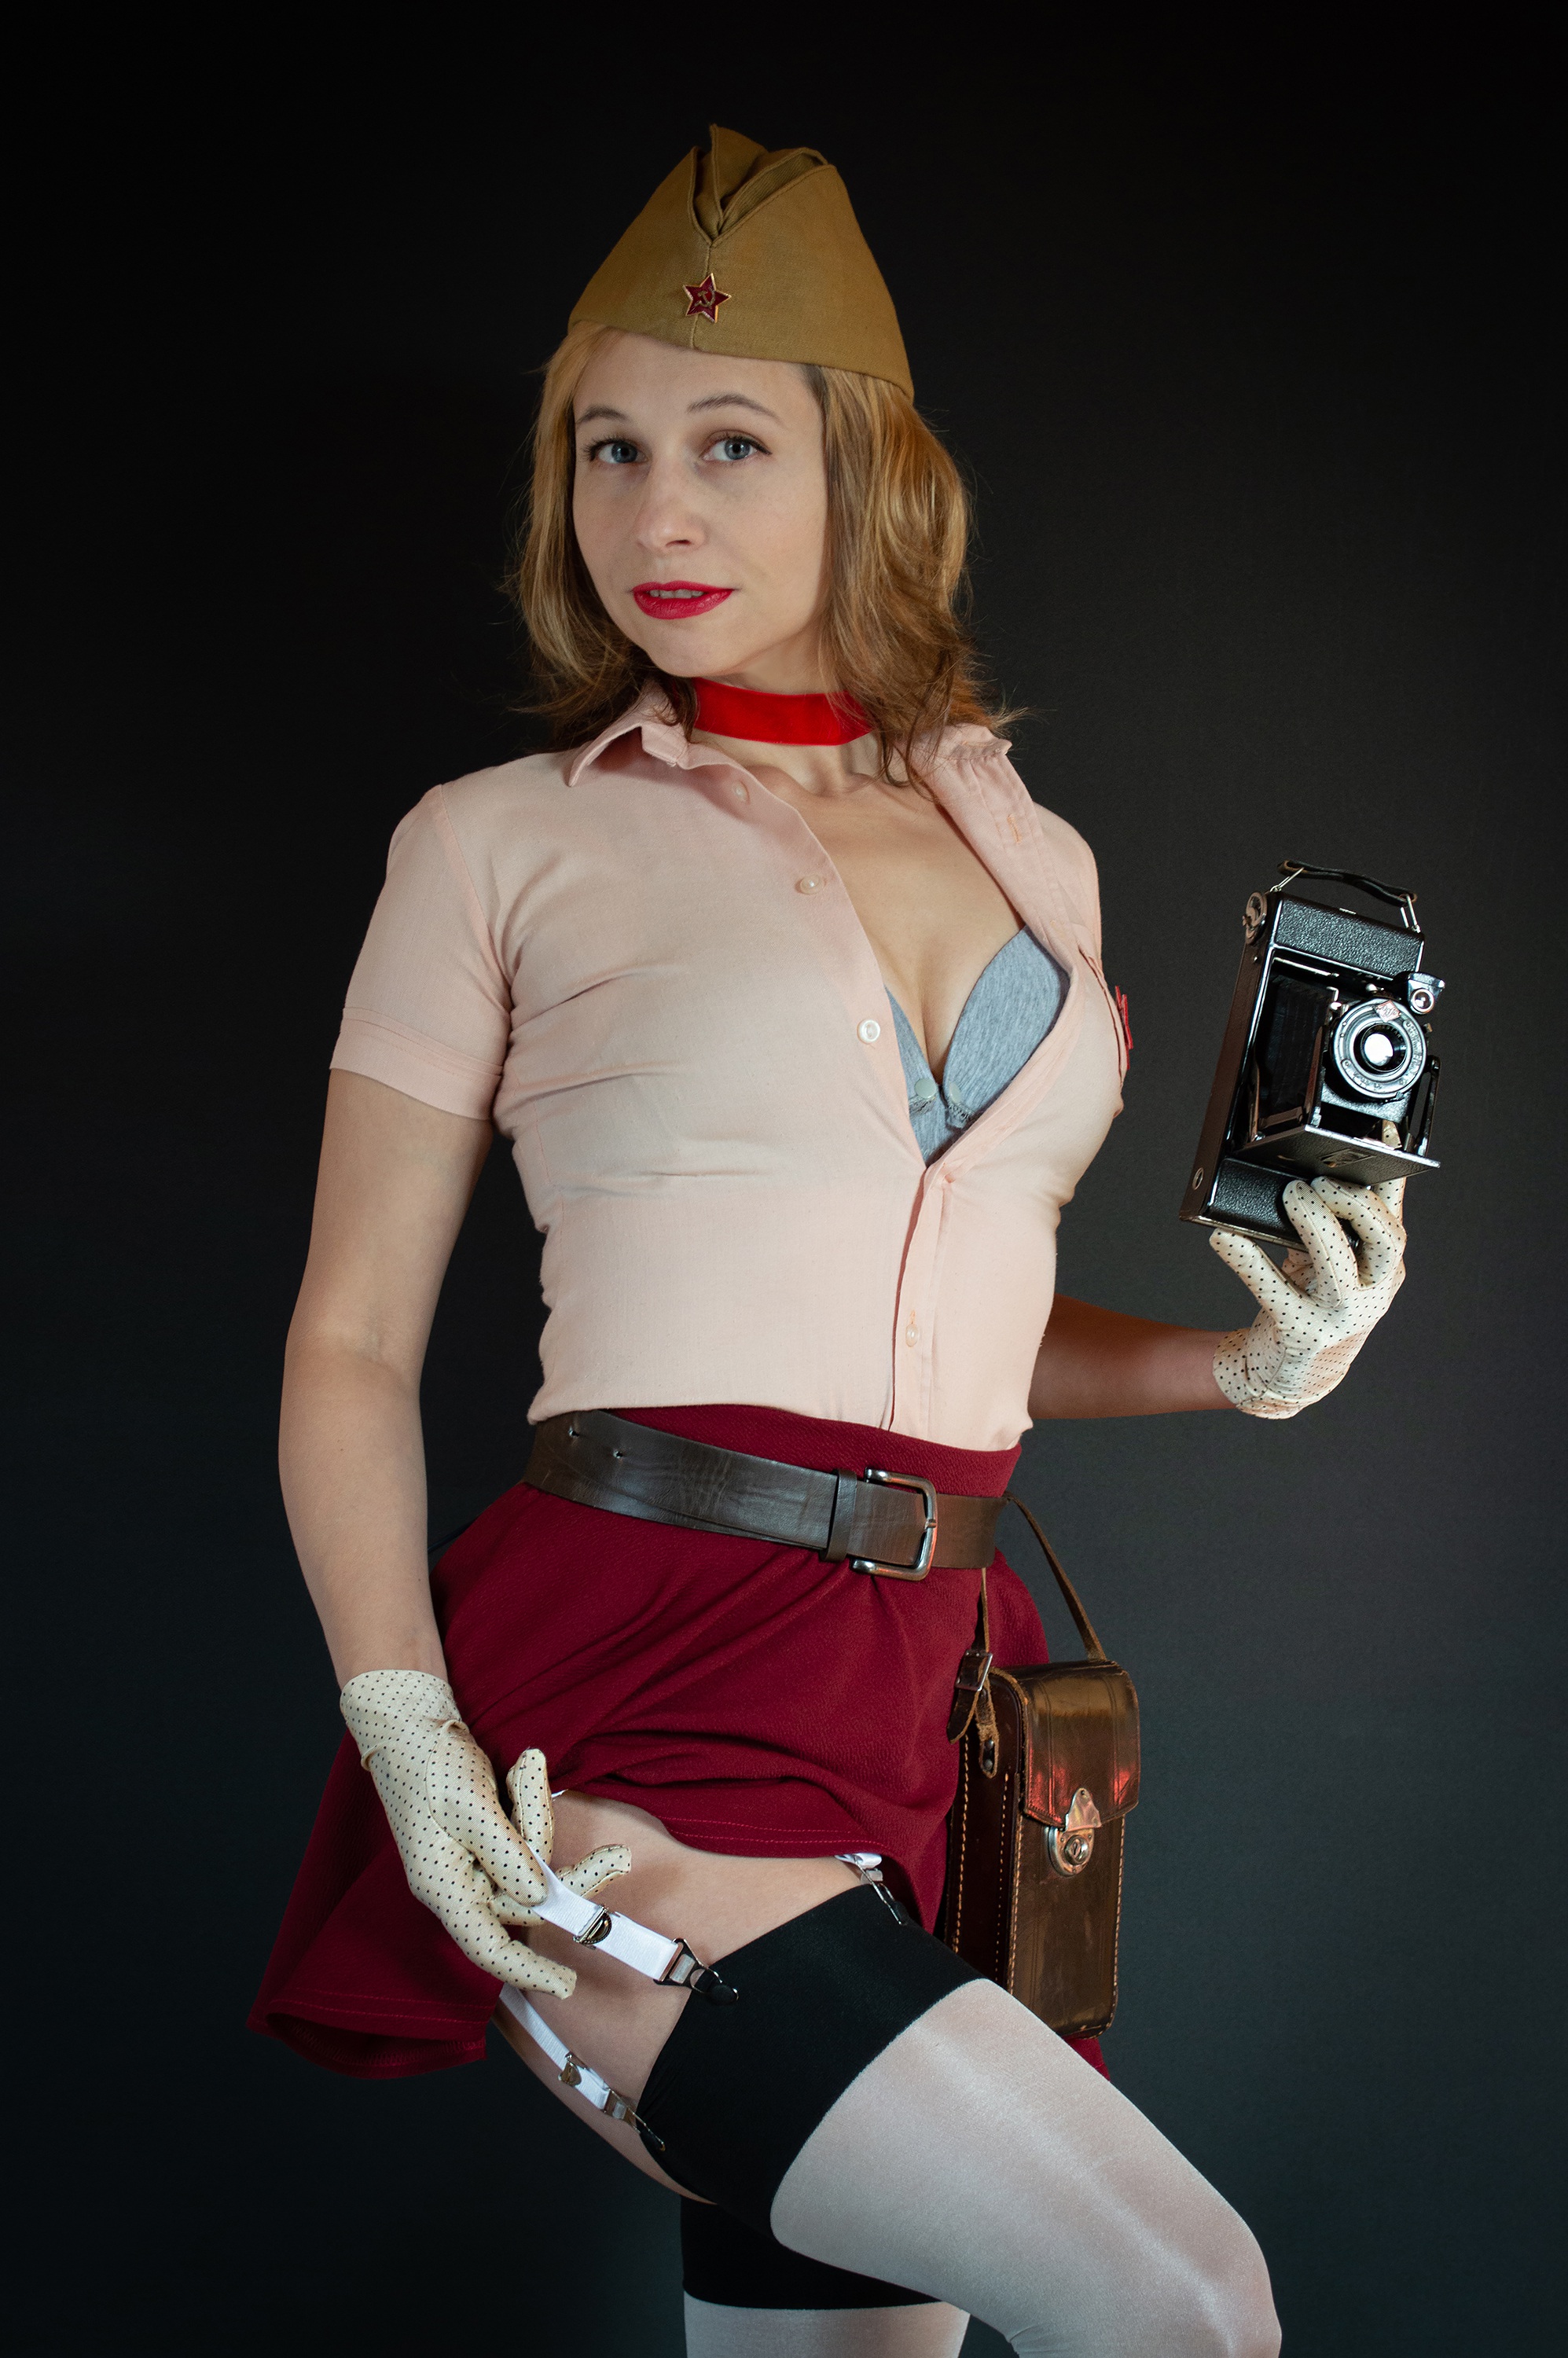
halloween, lip, shorts, arm, glove, muscle, human body, flash photography, sleeve, waist, lipstick, thigh, knee, belt, cool, black hair, fashion design, trunk, necklace, abdomen, jewellery, long hair, human leg, t shirt, chest, sportswear, blond, event, uniform, fictional character, stocking, fashion model, brown hair, boot, costume, mobile phone, carmine, cosplay, bracelet, fashion accessory, flesh, animation, costume design, Pencil skirt, wig, photo shoot, sitting, eyewear, personal protective equipment